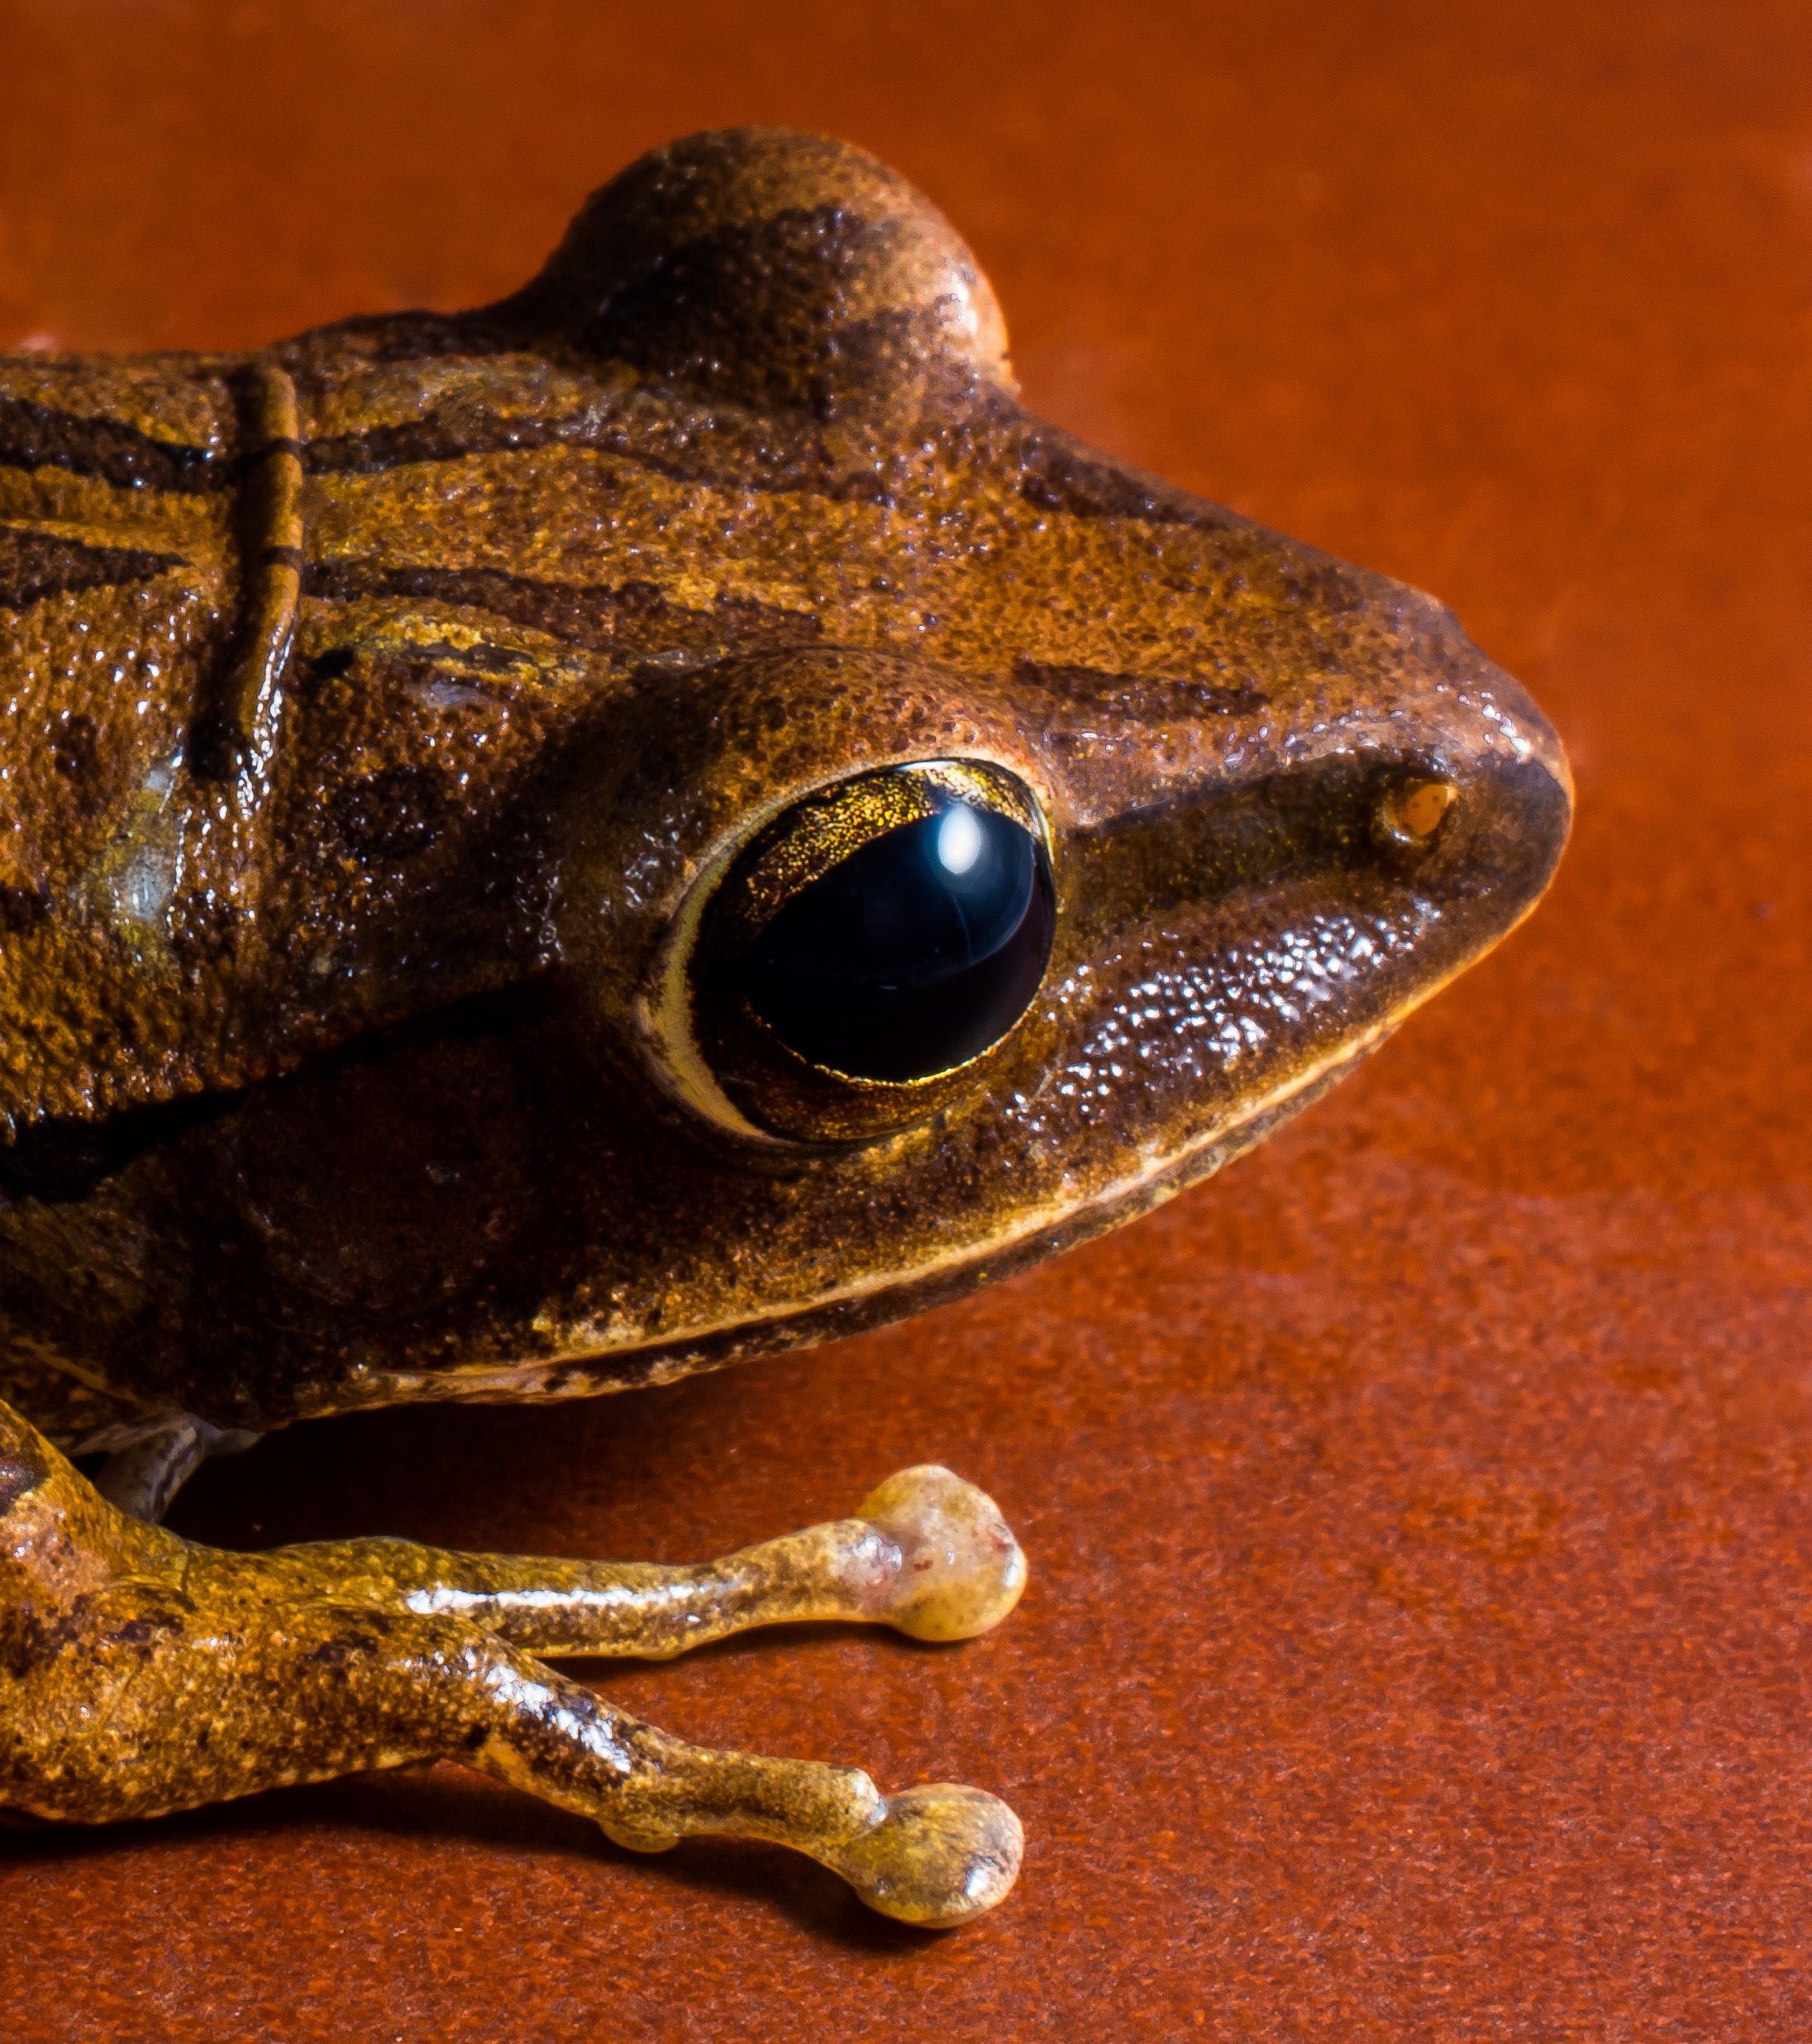
frog, toad, amphibian, fauna, tree frog, close up, vertebrate, amphibians, macro photography, anuran, ranidae